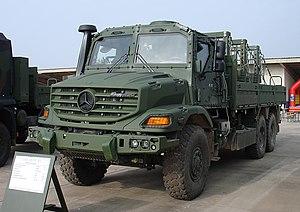
Le Zetros est un camion de la marque Mercedes-Benz, prévu pour rouler en milieu difficile. Il a été présenté pour la première fois au salon Eurosatory à Paris en 2008.